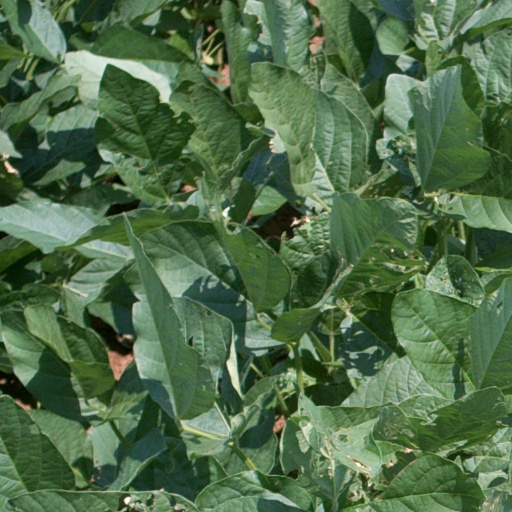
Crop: soybean